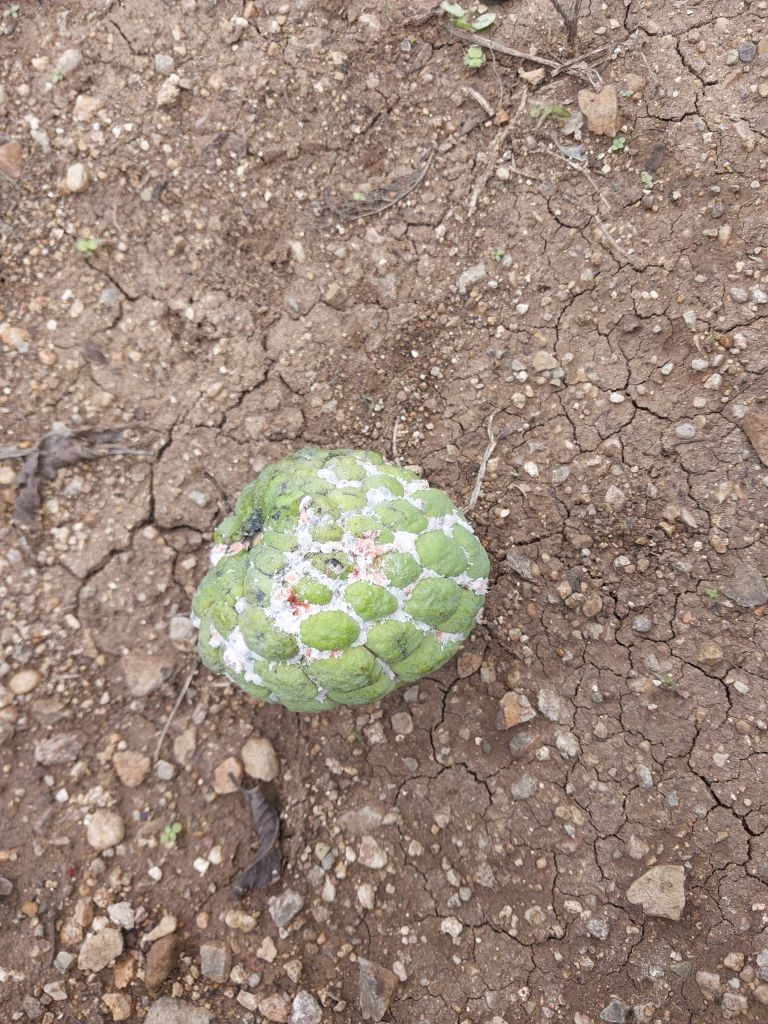
Disease label: Mealy Bug